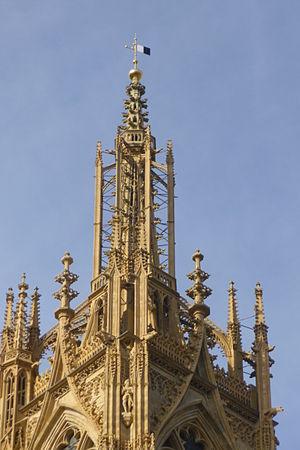
Tour méridionale de la cathédrale de Metz, surnommée tour de la Mutte. Sommet avec flèche et drapeau municipal.
La cathédrale Saint-Étienne de Metz est la cathédrale catholique du diocèse de Metz, dans le département français de la Moselle en région Grand Est.
Metz [mɛs] est une commune française située dans le département de la Moselle, en Lorraine. Préfecture de département, elle fait partie, depuis le 1ᵉʳ janvier 2016, de la région administrative Grand Est, dont elle accueille les assemblées plénières. Metz et ses alentours, qui faisaient partie des Trois-Évêchés de 1552 à 1790, se trouvaient enclavés entre la Lorraine ducale et le duché de Bar jusqu'en 1766. Par ailleurs, la ville a été de 1974 à 2015 le chef-lieu de la région de Lorraine.